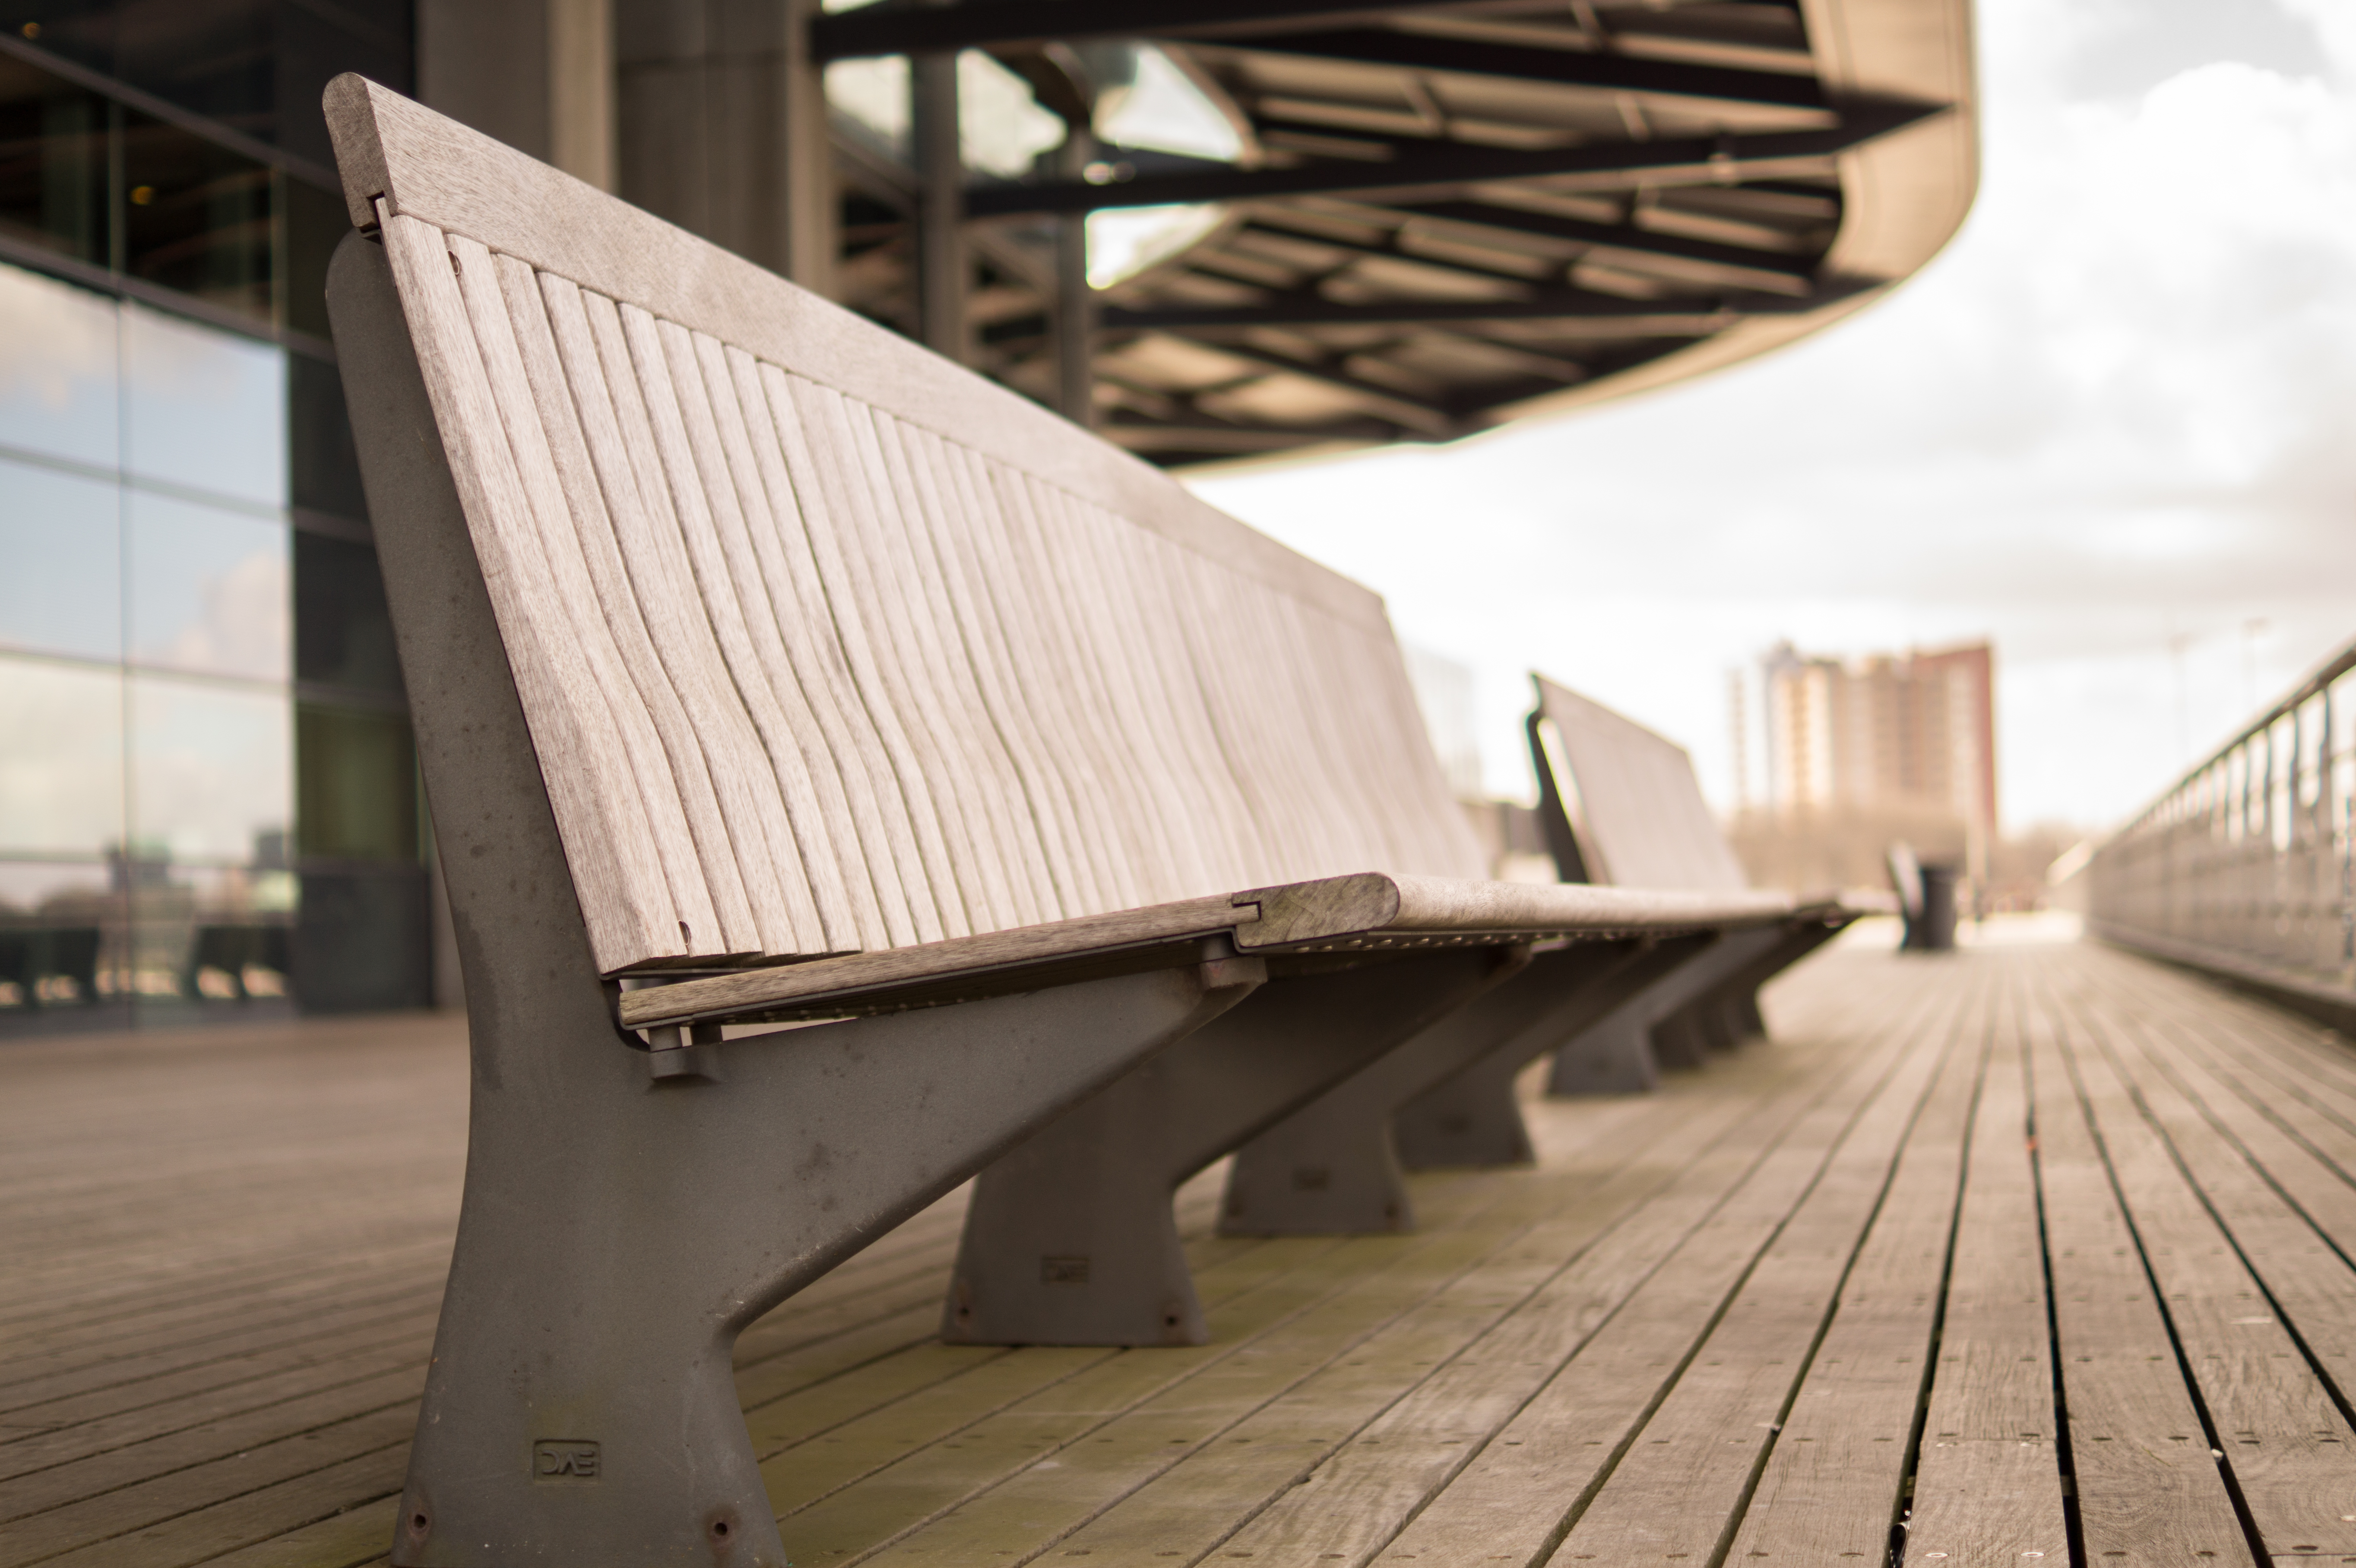
architecture, wood, white, bench, view, perspective, city, furniture, interior design, stairs, resting, shape